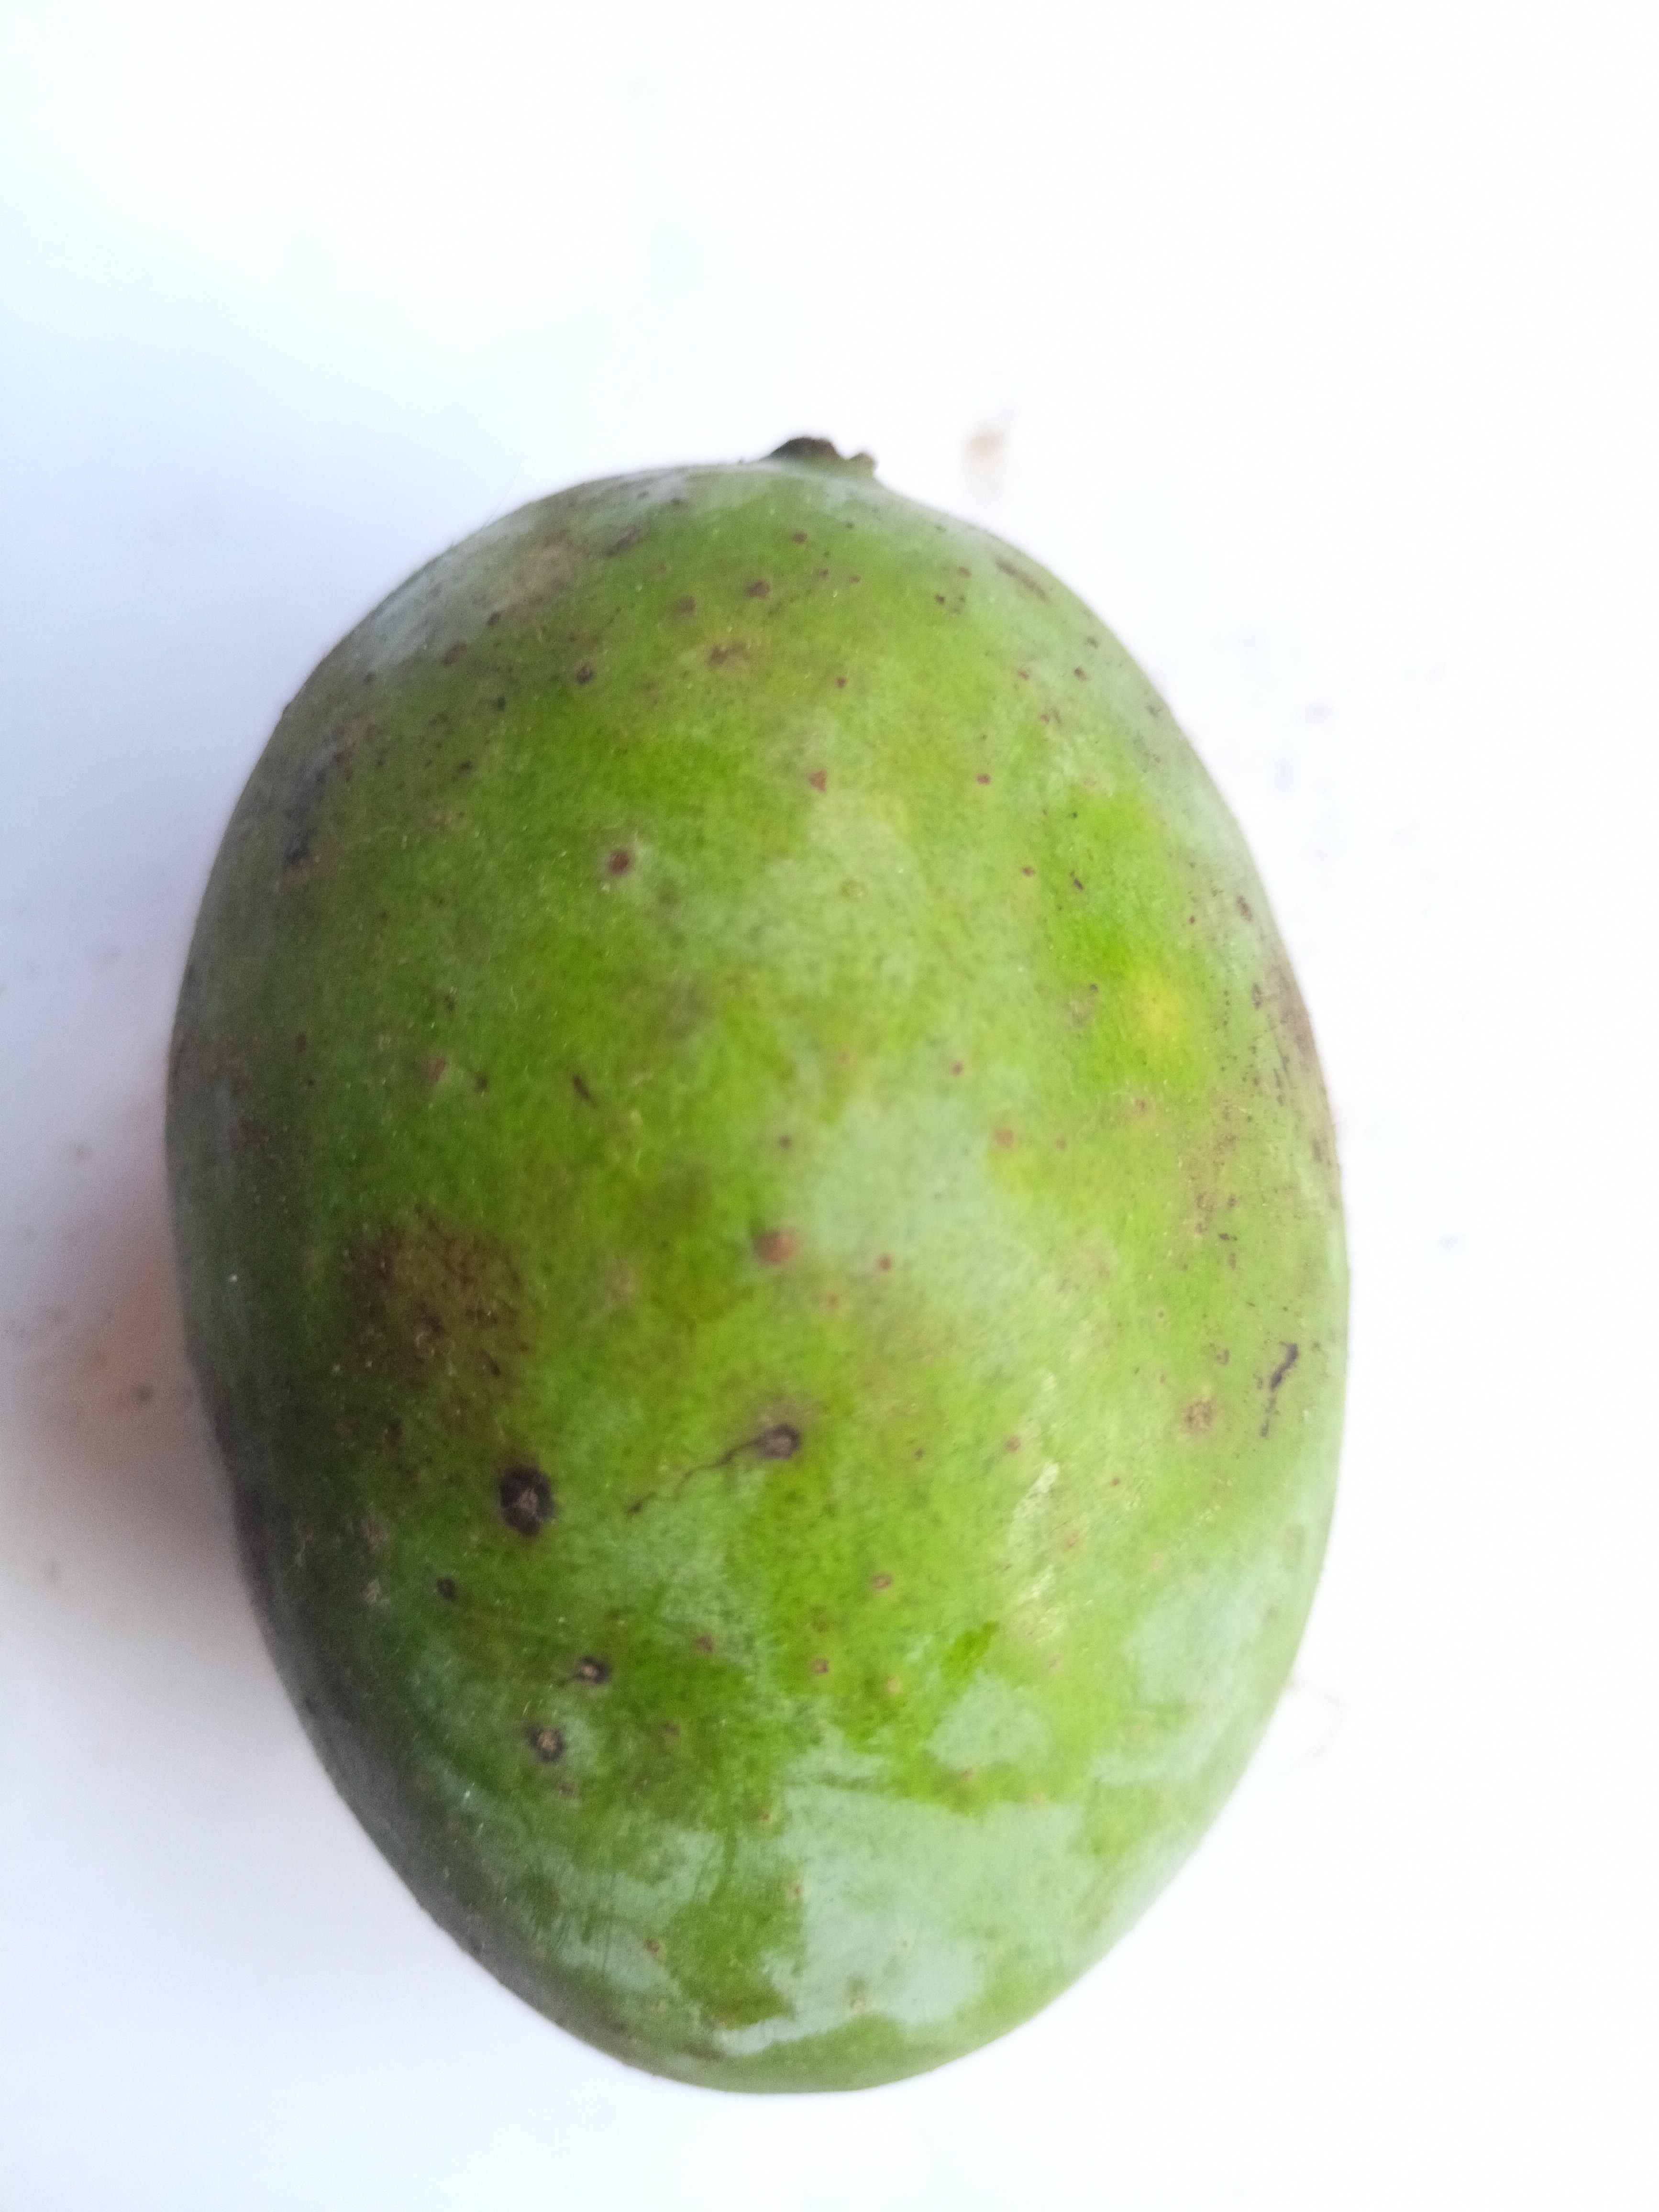
Mango variety: Langra